1997–98 activists kidnappings in Indonesia

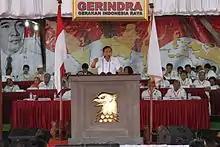
Prabowo during the nomination ceremony for the 2014 presidential election in Lembah Hambalang, on March 17, 2012

After an article published by The Jakarta Post mentioning the possible responsibility of the presidential candidate Prabowo, he answered the newspaper with a letter stating that he had nothing to do with it. However, as explained by Kingsbury, in August 1998 Prabowo, who was then the commander of Kostrad, admitted his responsibility to a military investigation team. He confirmed that he had been responsible for a series of political kidnappings and disappearances, being later removed from his posts with and two other senior Kopassus officers. He was also dismissed from the army.